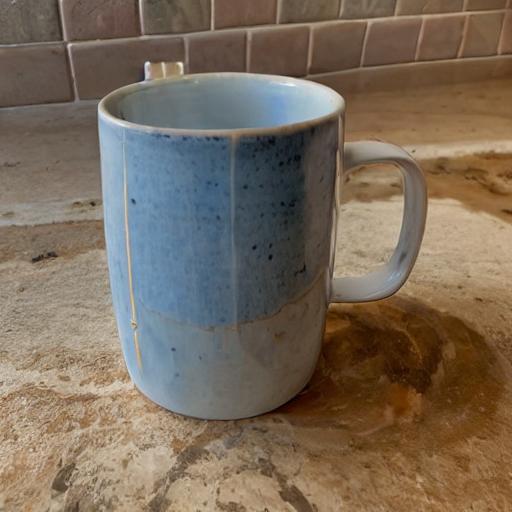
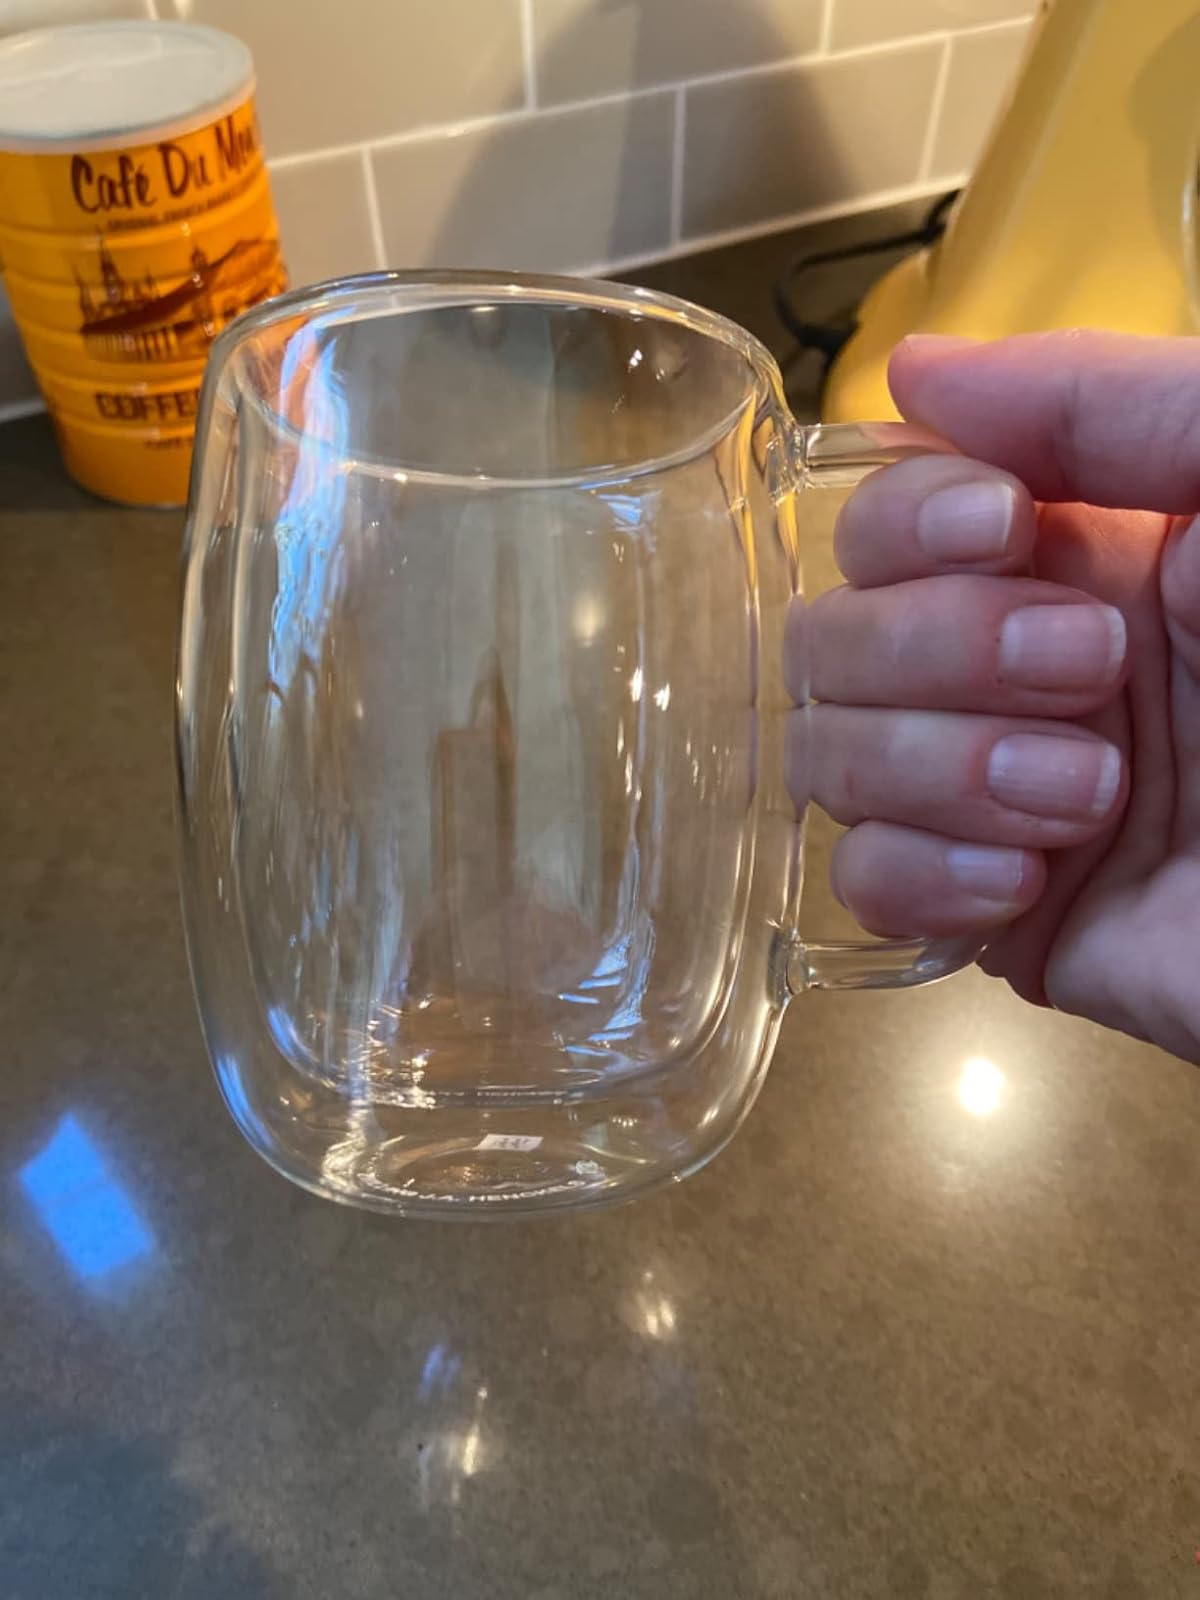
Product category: items_mug
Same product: no